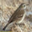
Label: bird